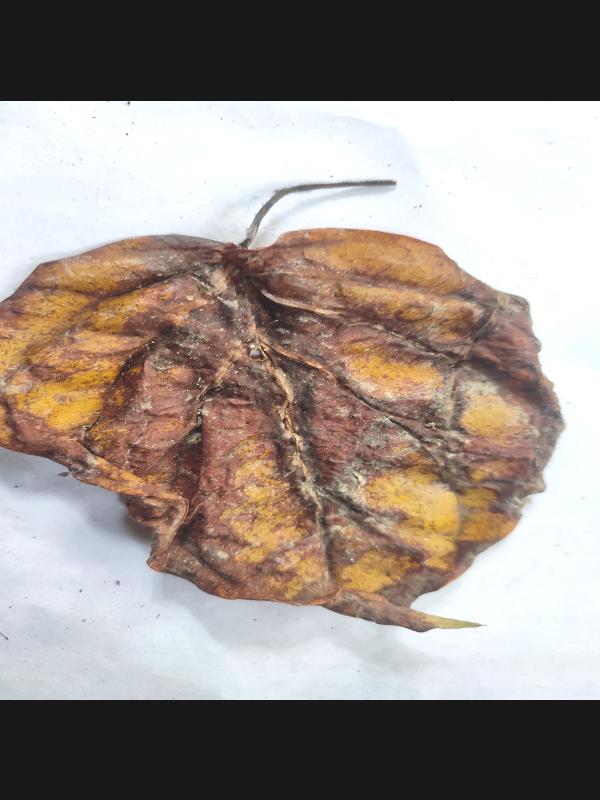
Label: Dried_Leaf